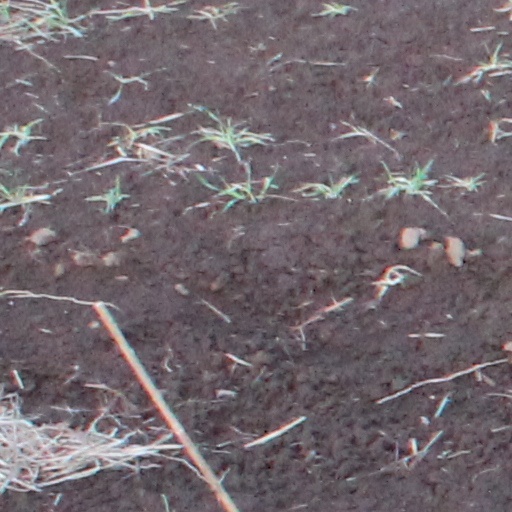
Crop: wheat